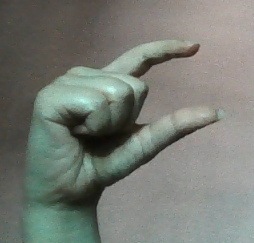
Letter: dal